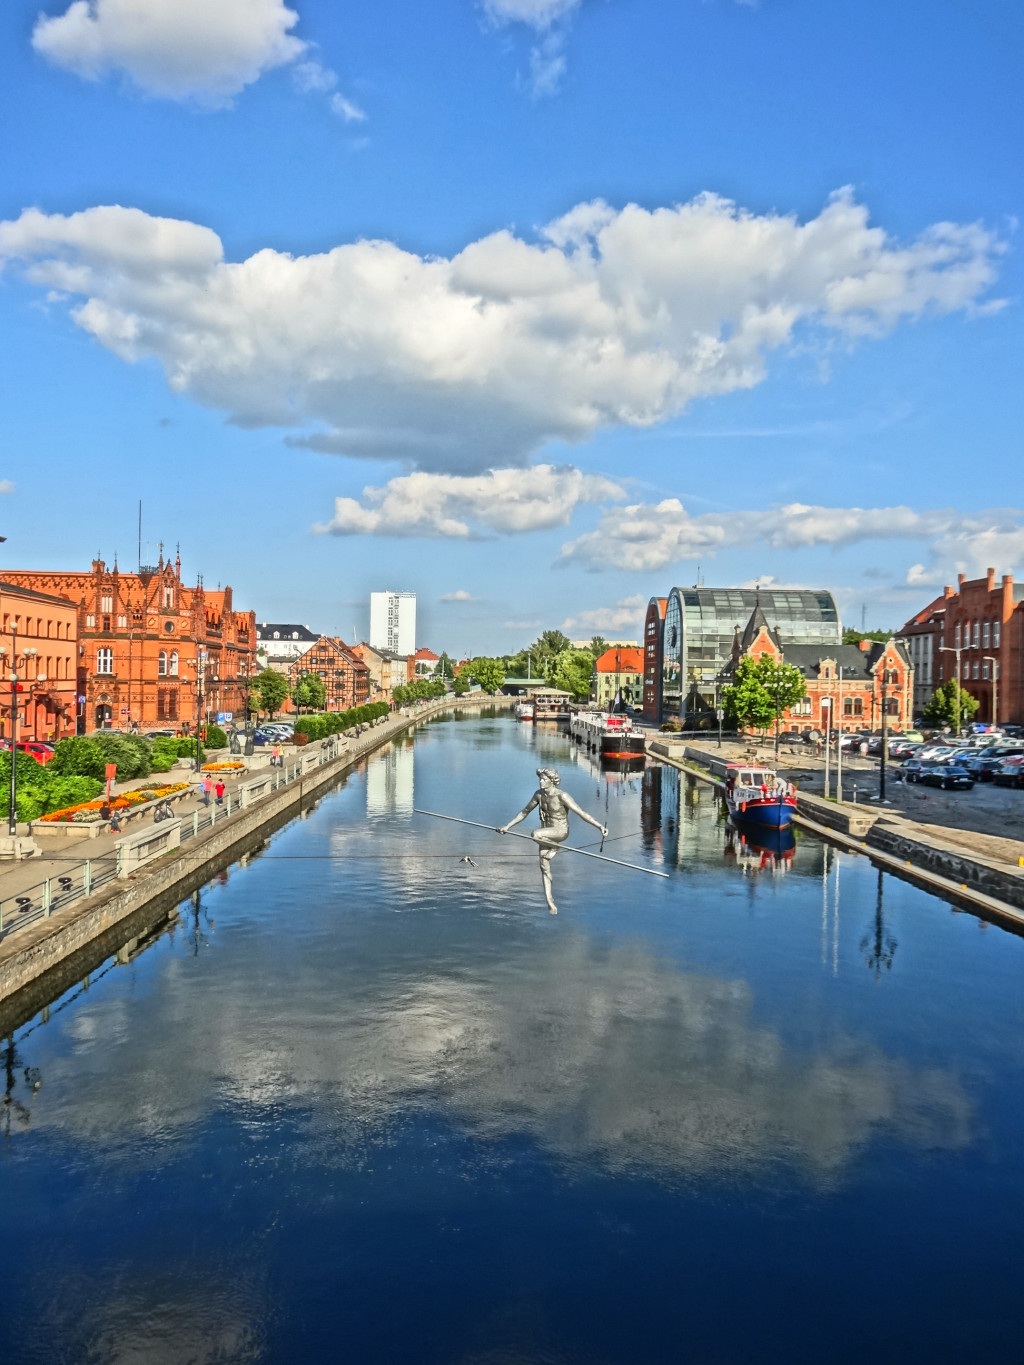
sea, coast, water, dock, sky, urban, river, canal, cityscape, vacation, dusk, statue, reflection, vehicle, bay, harbor, marina, waterway, body of water, sculpture, poland, channel, acrobat, bydgoszcz, old town bridge